The Warriors Gate

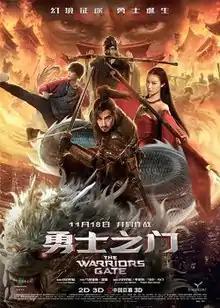
Theatrical release poster

The Warriors Gate (also released as Enter the Warriors Gate) is a 2016 Chinese-French action-adventure-fantasy film directed by Matthias Hoene and written by Luc Besson and Robert Mark Kamen. It was released in China on November 18, 2016, in 2D, 3D and China Film Giant Screen 3D, and on video on demand in the United States on 5 May 2017.